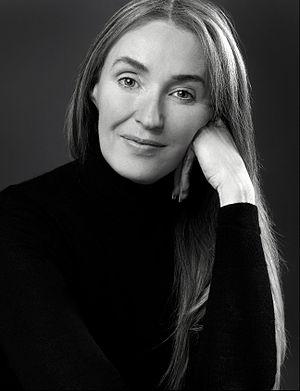
Hans Zimmer est un compositeur de musique de film et producteur de trames sonores allemand, né le 12 septembre 1957 à Francfort. Naturalisé américain, il vit désormais à Los Angeles.
Denez Prigent est un auteur-compositeur-interprète français de chants en langue bretonne. Originaire de Santec, dans le Léon, ses genres de prédilection sont le kan ha diskan, chant et contre-chant à danser et surtout la gwerz, chant dramatique racontant un fait historique ou un conte emprunté à la mythologie bretonne ou celtique.
20 janvier : Gloria de Francis Poulenc est créé à Boston.